Idar, Gujarat

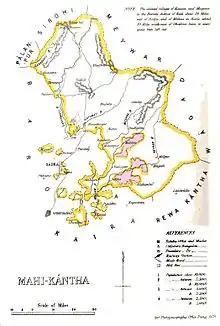
Idar in map of Mahi Kantha Agency, British India, 1878

The town is mentioned in "Mahabharata" and "Bhavishottar Puran" as 'Ilvadurg'. The exact date of its origin is not known; but it is believed that it came into